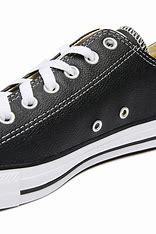
Brand: Converse
Model: Chuck Taylor All Star Ox